Are You Proud?

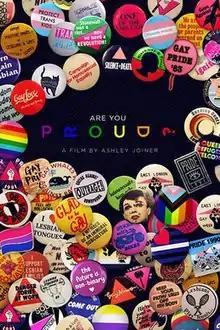

Are You Proud? is a 2019 documentary about the LGBT rights movement in the UK directed by Ashley Joiner.